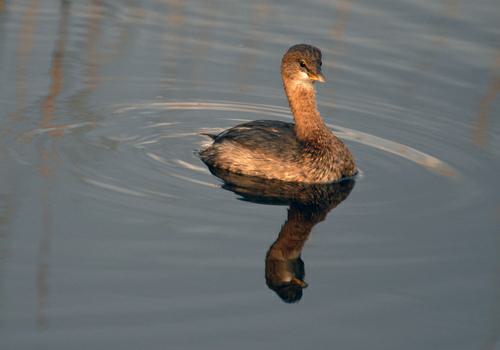
A photo of a pied billed grebe